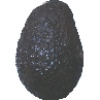
Label: Avocado ripe 1